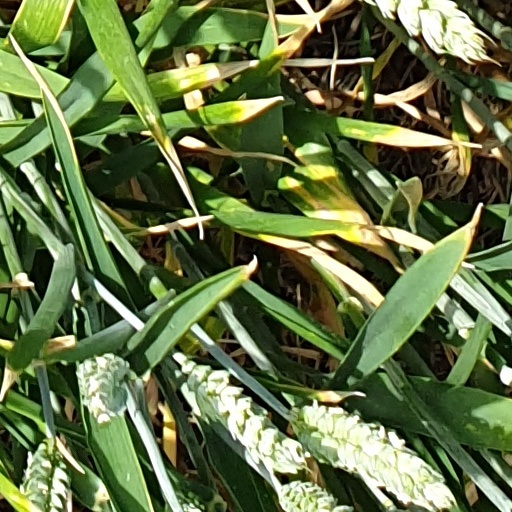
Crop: wheat